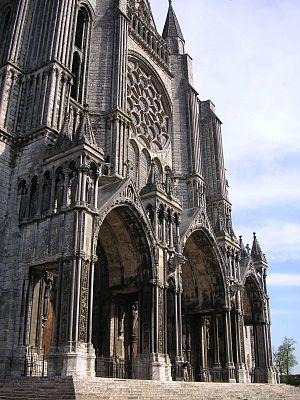
Un porche est, en architecture, une « pièce ou galerie se trouvant devant l'entrée d'une construction formant avant-corps bas, placé devant la façade du bâtiment qu'il commande » ; il est souvent hors œuvre. On peut le définir plus simplement comme une « construction en saillie qui abrite la porte d'entrée d'un édifice » ou comme « un vestibule, un hall ».
La cathédrale Notre-Dame de Chartres est une cathédrale catholique romaine située au coeur de la ville de Chartres dans le département français d'Eure-et-Loir, en région Centre-Val de Loire. Siège du diocèse de Chartres, elle est l'un des monuments emblématiques de l'architecture gothique.